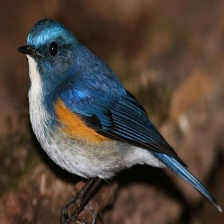
Species: HIMALAYAN BLUETAIL
Scientific name: TARSIGER RUFILATUS